Answer in natural language. Considering the relative positions, where is Window (highlighted by a green box) with respect to brown wooden chair (highlighted by a blue box)? Choose between the following options: below or above
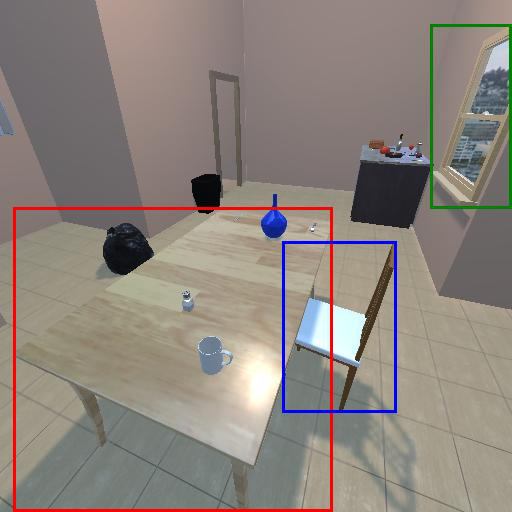
<answer>above</answer>